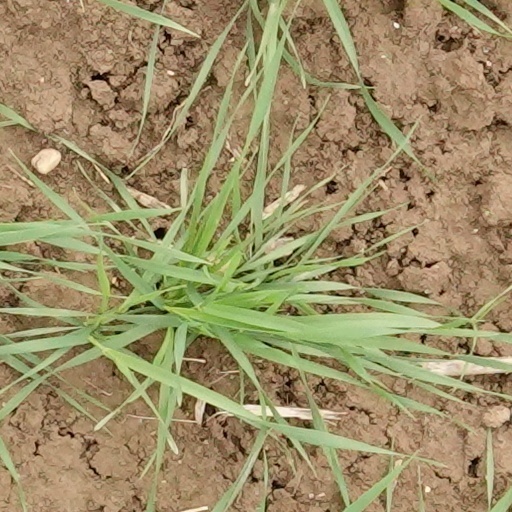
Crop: wheat